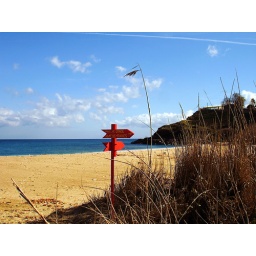
Fresh painted hiking sign in Kampos beach